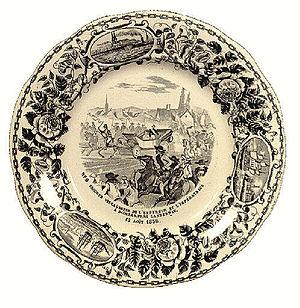
Assiette avec comme légende ""Escorte villageoise de l'Empereur et de l'Impératrice à Daoulas, près de Landerneau (12 août 1858)"""
Daoulas [daulas] est une commune du département du Finistère, dans la région Bretagne, en France, connue surtout pour l'abbaye Notre-Dame de Daoulas.